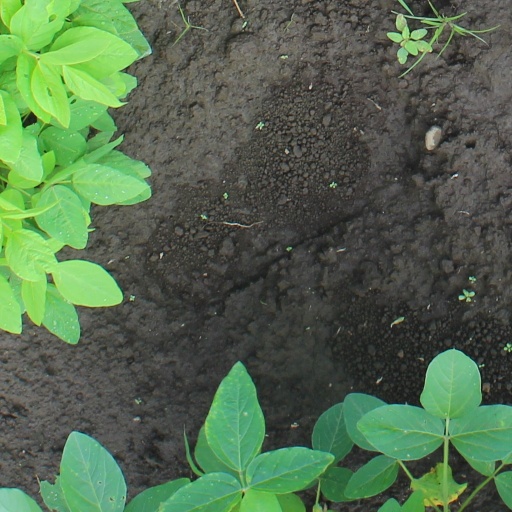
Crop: soybean